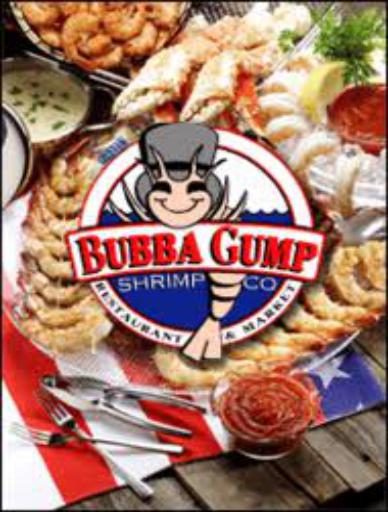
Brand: Bubba Gump Shrimp Company
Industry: Food